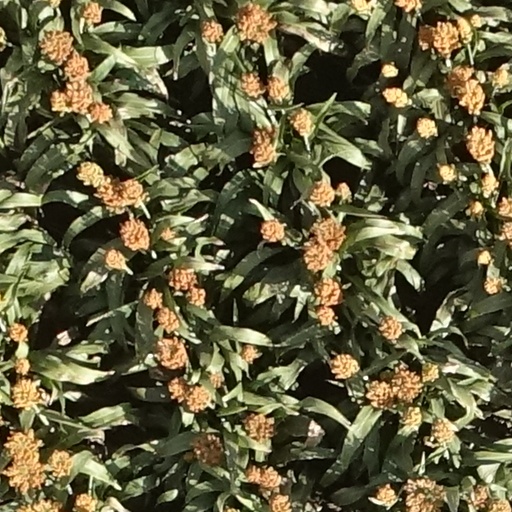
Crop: sorghum